Corn Street, Bristol

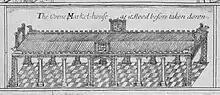
Original Caption: 'The Corne Market-house as it stood before taken down'

The origins of the name "Corn Street" are uncertain, but the simplest explanation – that corn was traded here – appears to be the most likely. A Corn Market was held in The Exchange from 1813, but as the street was known as "Old Corn Street" at the beginning of the 13th century it seems that corn was bought and sold here from the street's earliest history. However, the Corn Market was not always located on Corn Street. The earliest detailed depiction of the city's corn market is that found in James Millerd's map, first published in 1673 and updated to the 1730s. The seventeenth century Corn Market was located on Wine Street, about 50 metres east of the High Cross, while its 1684 replacement was located on The Key.